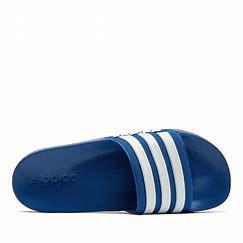
Brand: Adidas
Model: Adilette Shower